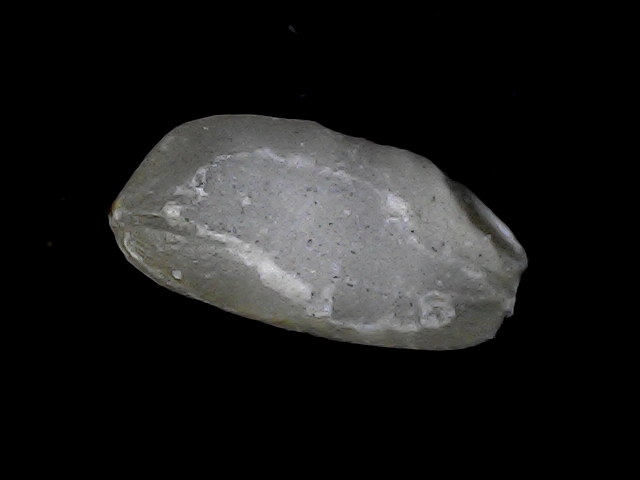
Rice variety: BD33